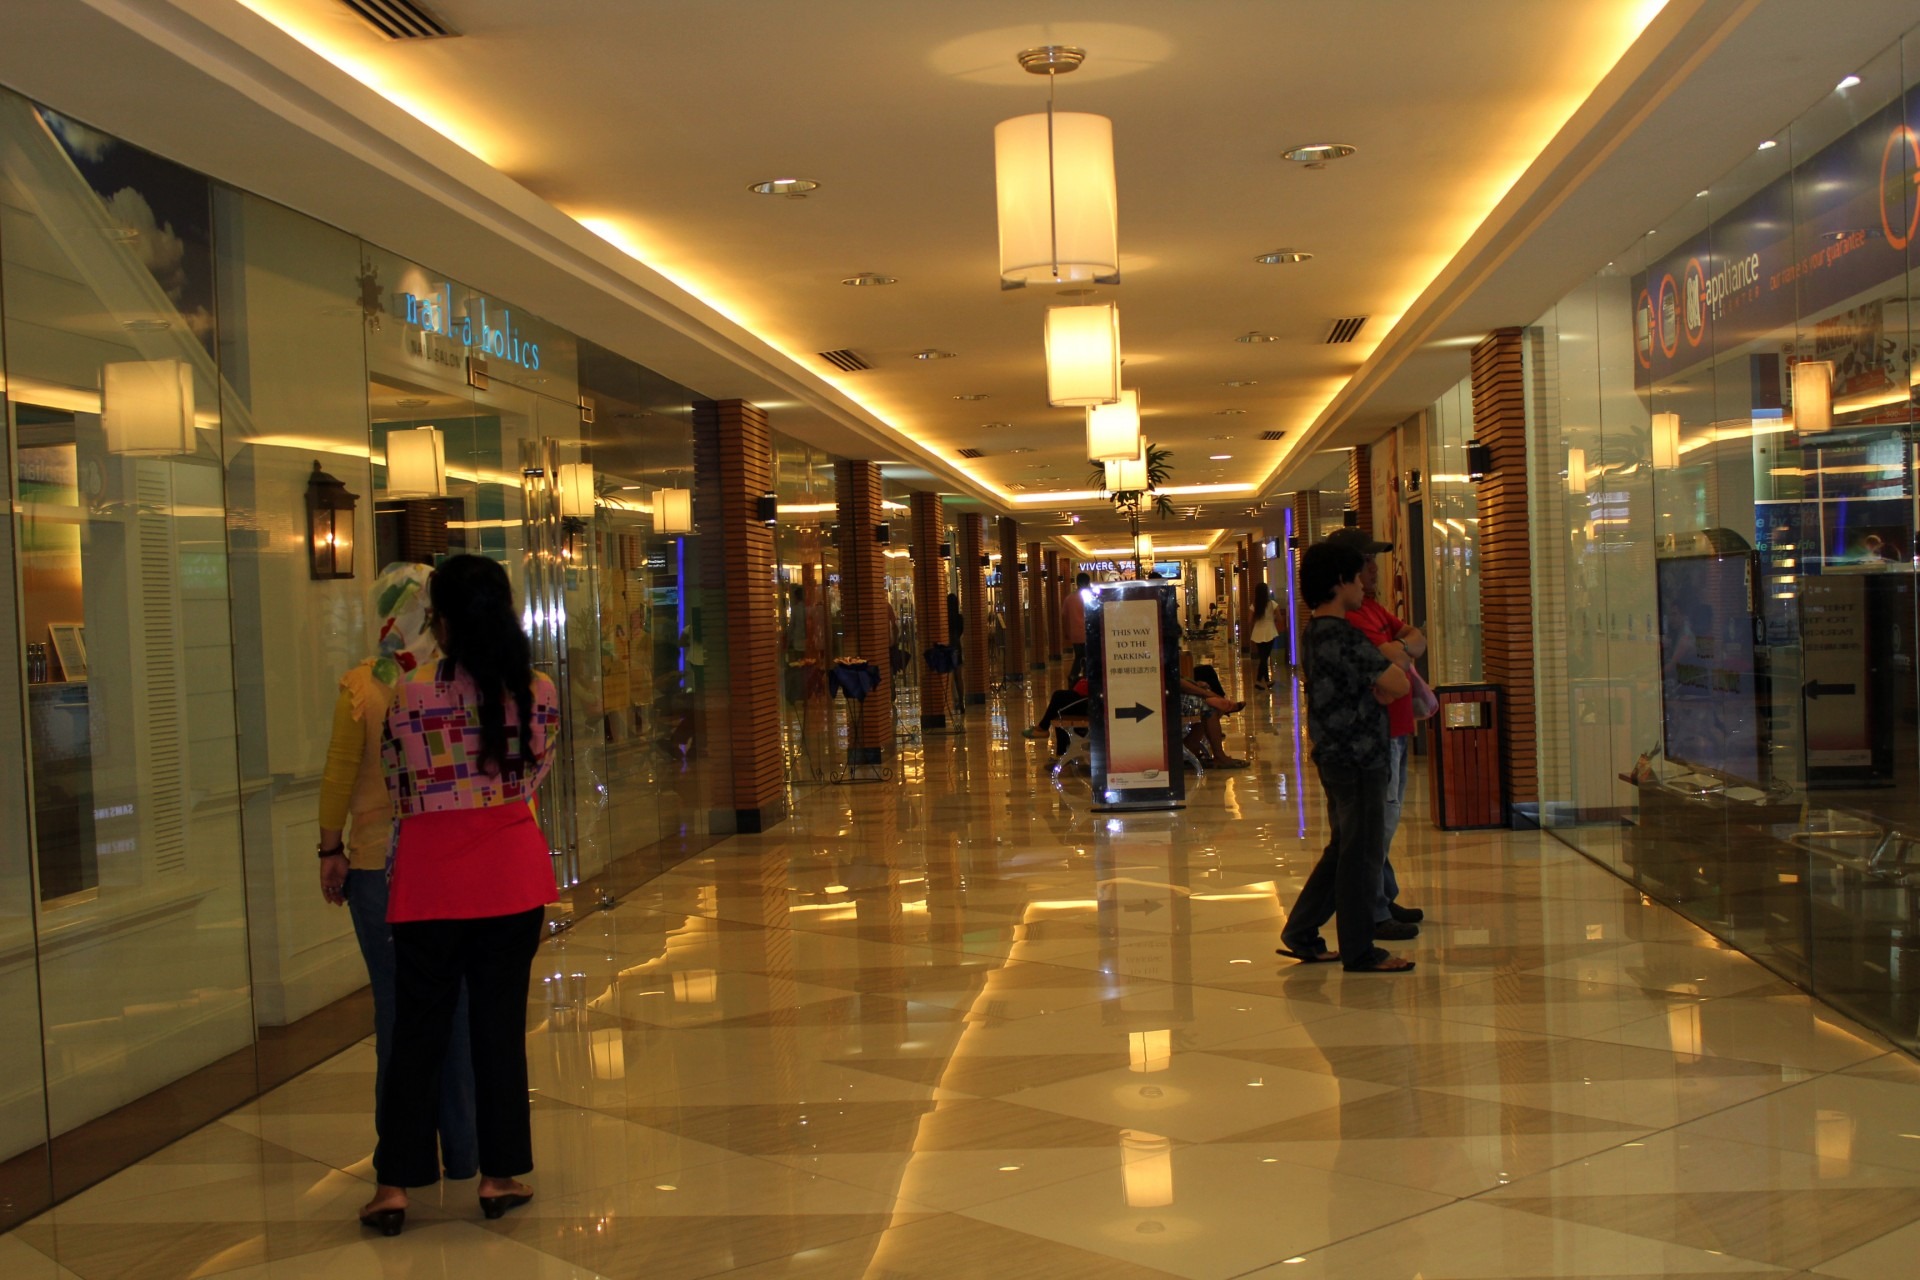
people, floor, building, transport, ceiling, pattern, shopping, public transport, airport terminal, metro station, lights, walls, mall, retail, shopping mall, mall hallway